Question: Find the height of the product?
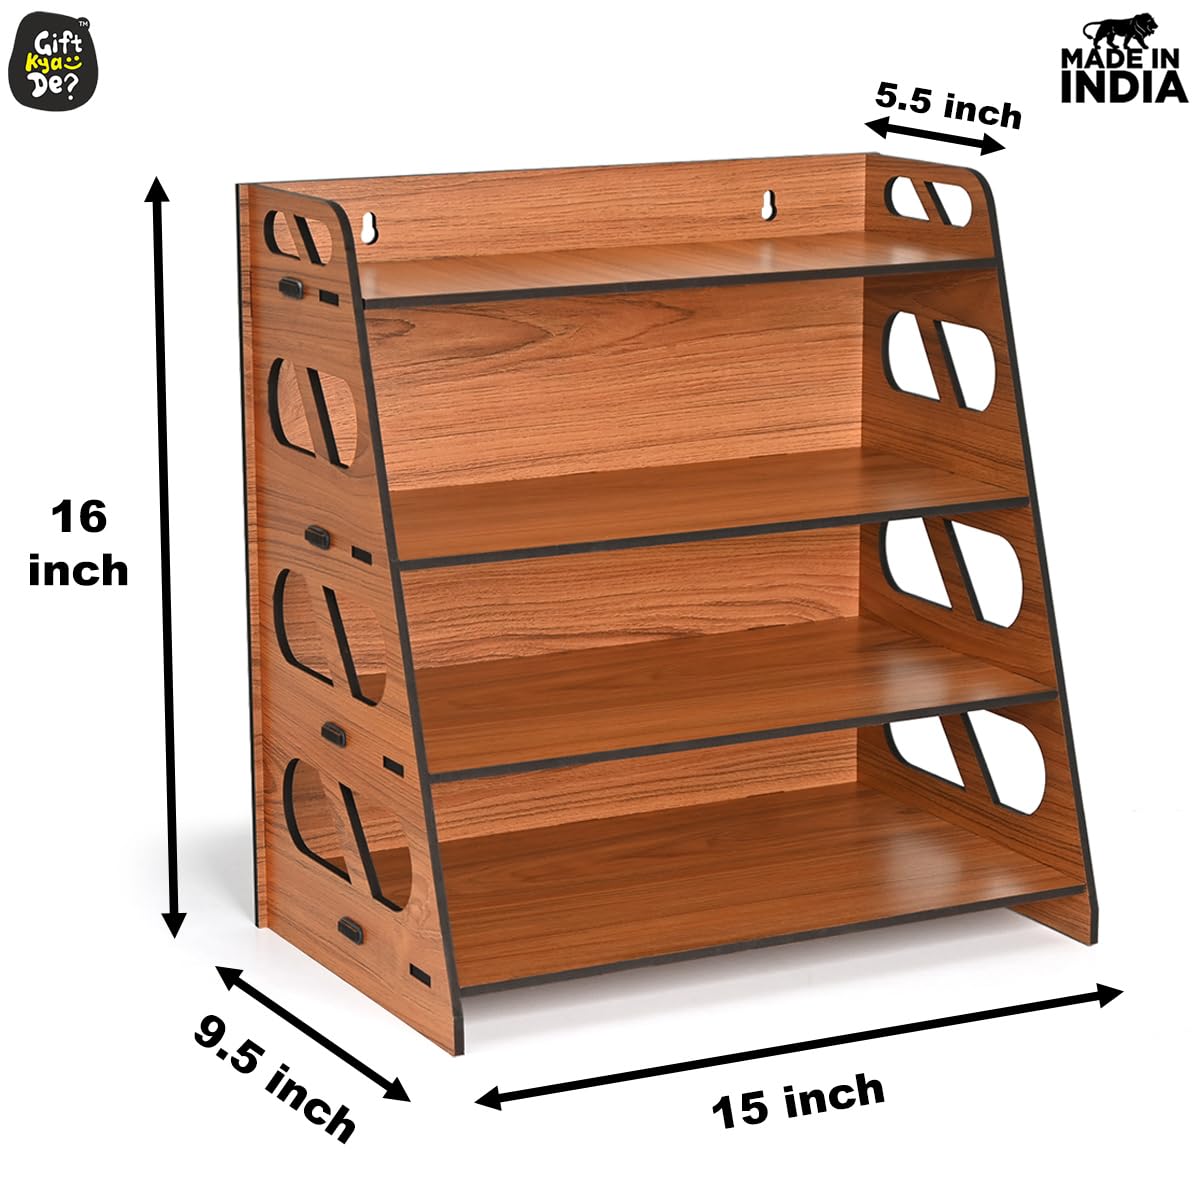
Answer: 16.0 inch